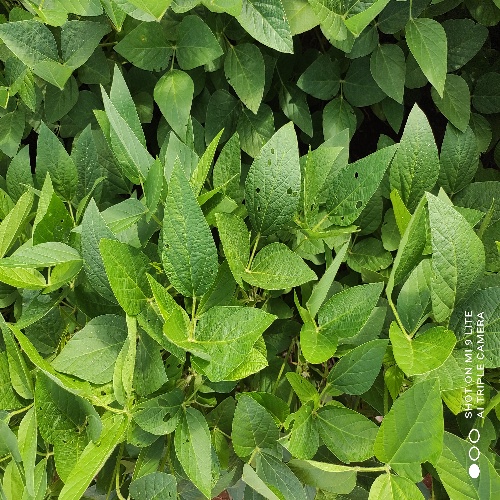
Label: Caterpillar